Air quality in Utah

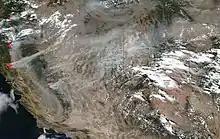
Satellite imagery from August 4, 2018 showing smoke from California fires blowing eastward into Utah.

Wildfires from within the state, the Pacific Northwest, California, Idaho, Nevada, and even Arizona can drastically reduce air quality.